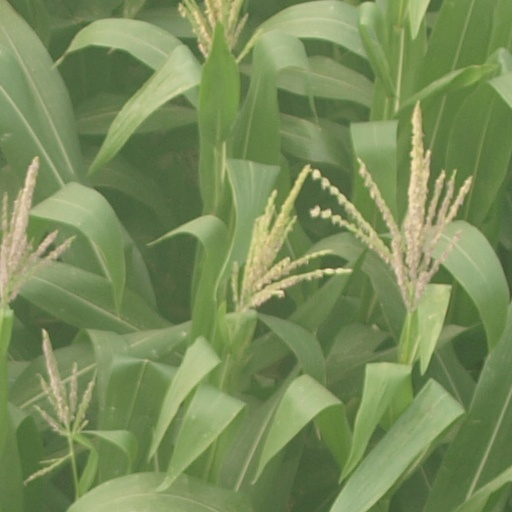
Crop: maize; corn